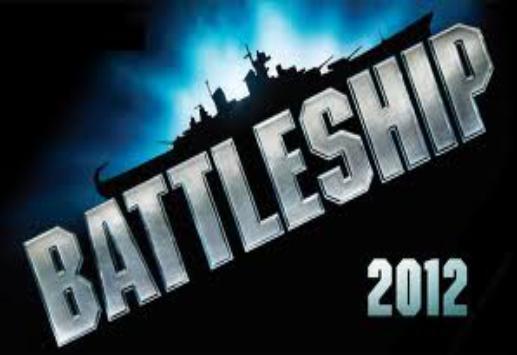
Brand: battleship
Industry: Leisure